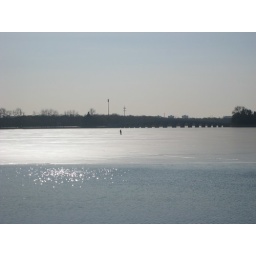
We saw this looney walking across the frozen lake to the small island in the middle.